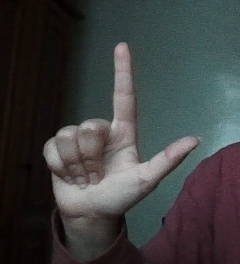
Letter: laam